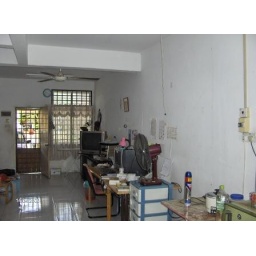
living area in ground floor of house